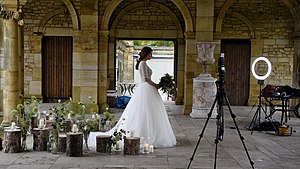
Fotomodel
Fotomodel - Hever Castle
Fotomodel er en stillingsbetegnelse for en person, der som model professionelt eller freelance præsenterer tøj eller et produkt i for eksempel et tøjkatalog, til et modeshow, i et modeblad, i en reklamekampagne, i en annonce eller i en reklamefilm.